Erik Komatsu

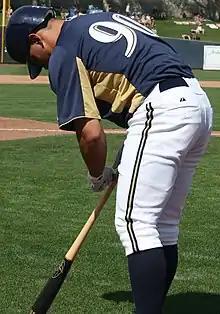
Komatsu with the Milwaukee Brewers during spring training in 2011

Erik Jordan Komatsu (born October 1, 1987) is an American former professional baseball outfielder. He played in Major League Baseball (MLB) for the St. Louis Cardinals and Minnesota Twins.